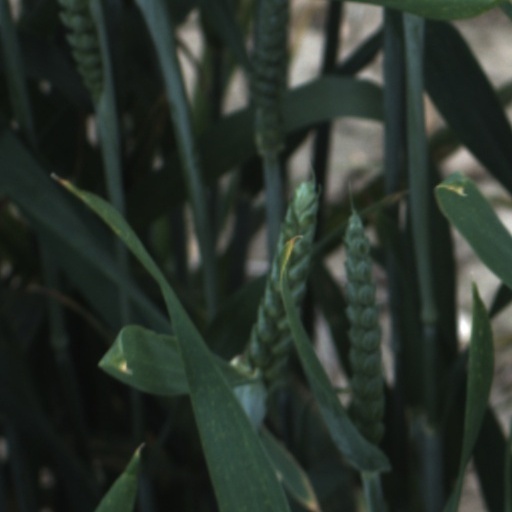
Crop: wheat